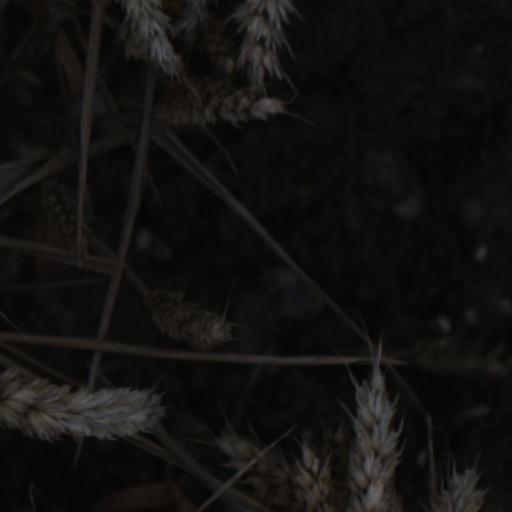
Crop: wheat